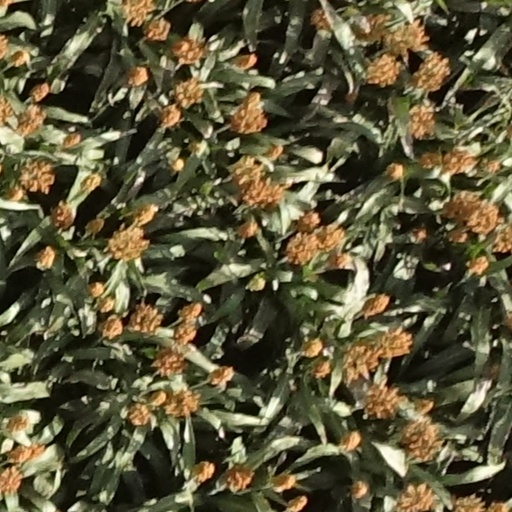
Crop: sorghum